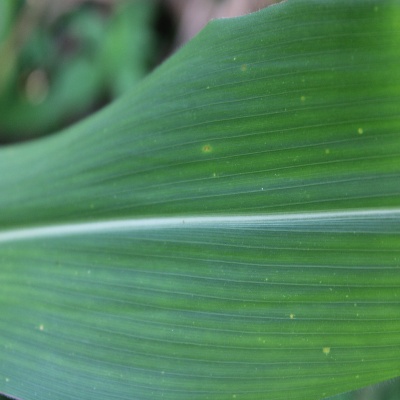
Crop: Maize
Condition: leaf spot